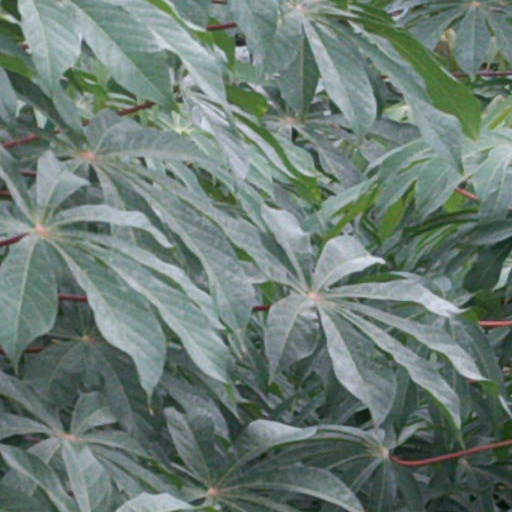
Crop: cassava